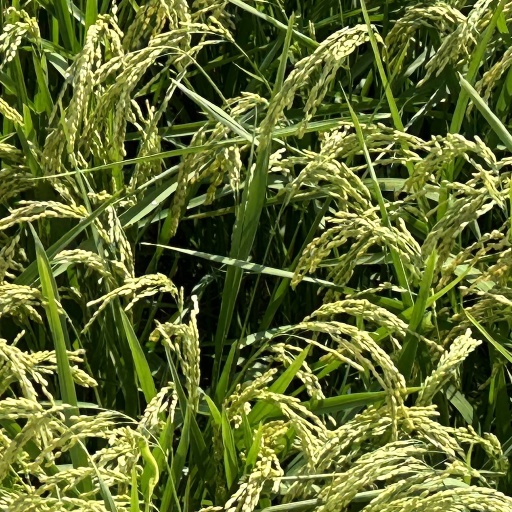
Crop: rice